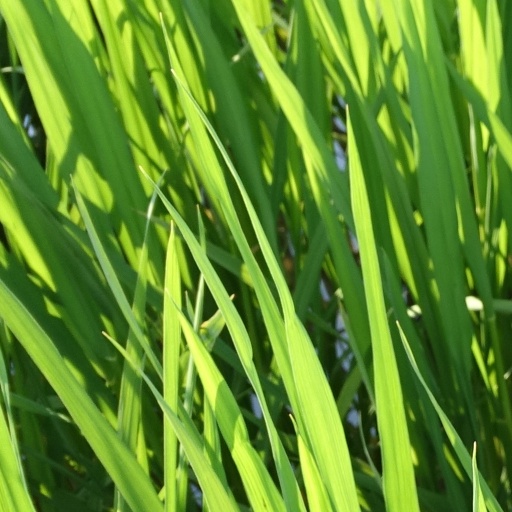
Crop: rice